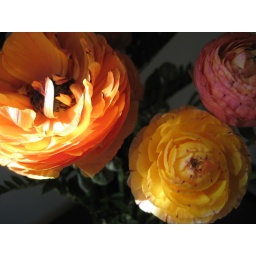
flowers that we bought at the market near our apt in paris